Rail transport in Northamptonshire

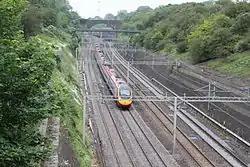
Roade Cutting on the West Coast Main Line

The West Coast Main Line (WCML) passes through Northamptonshire, however, no stations are located on the Main Line and it runs express through the county.